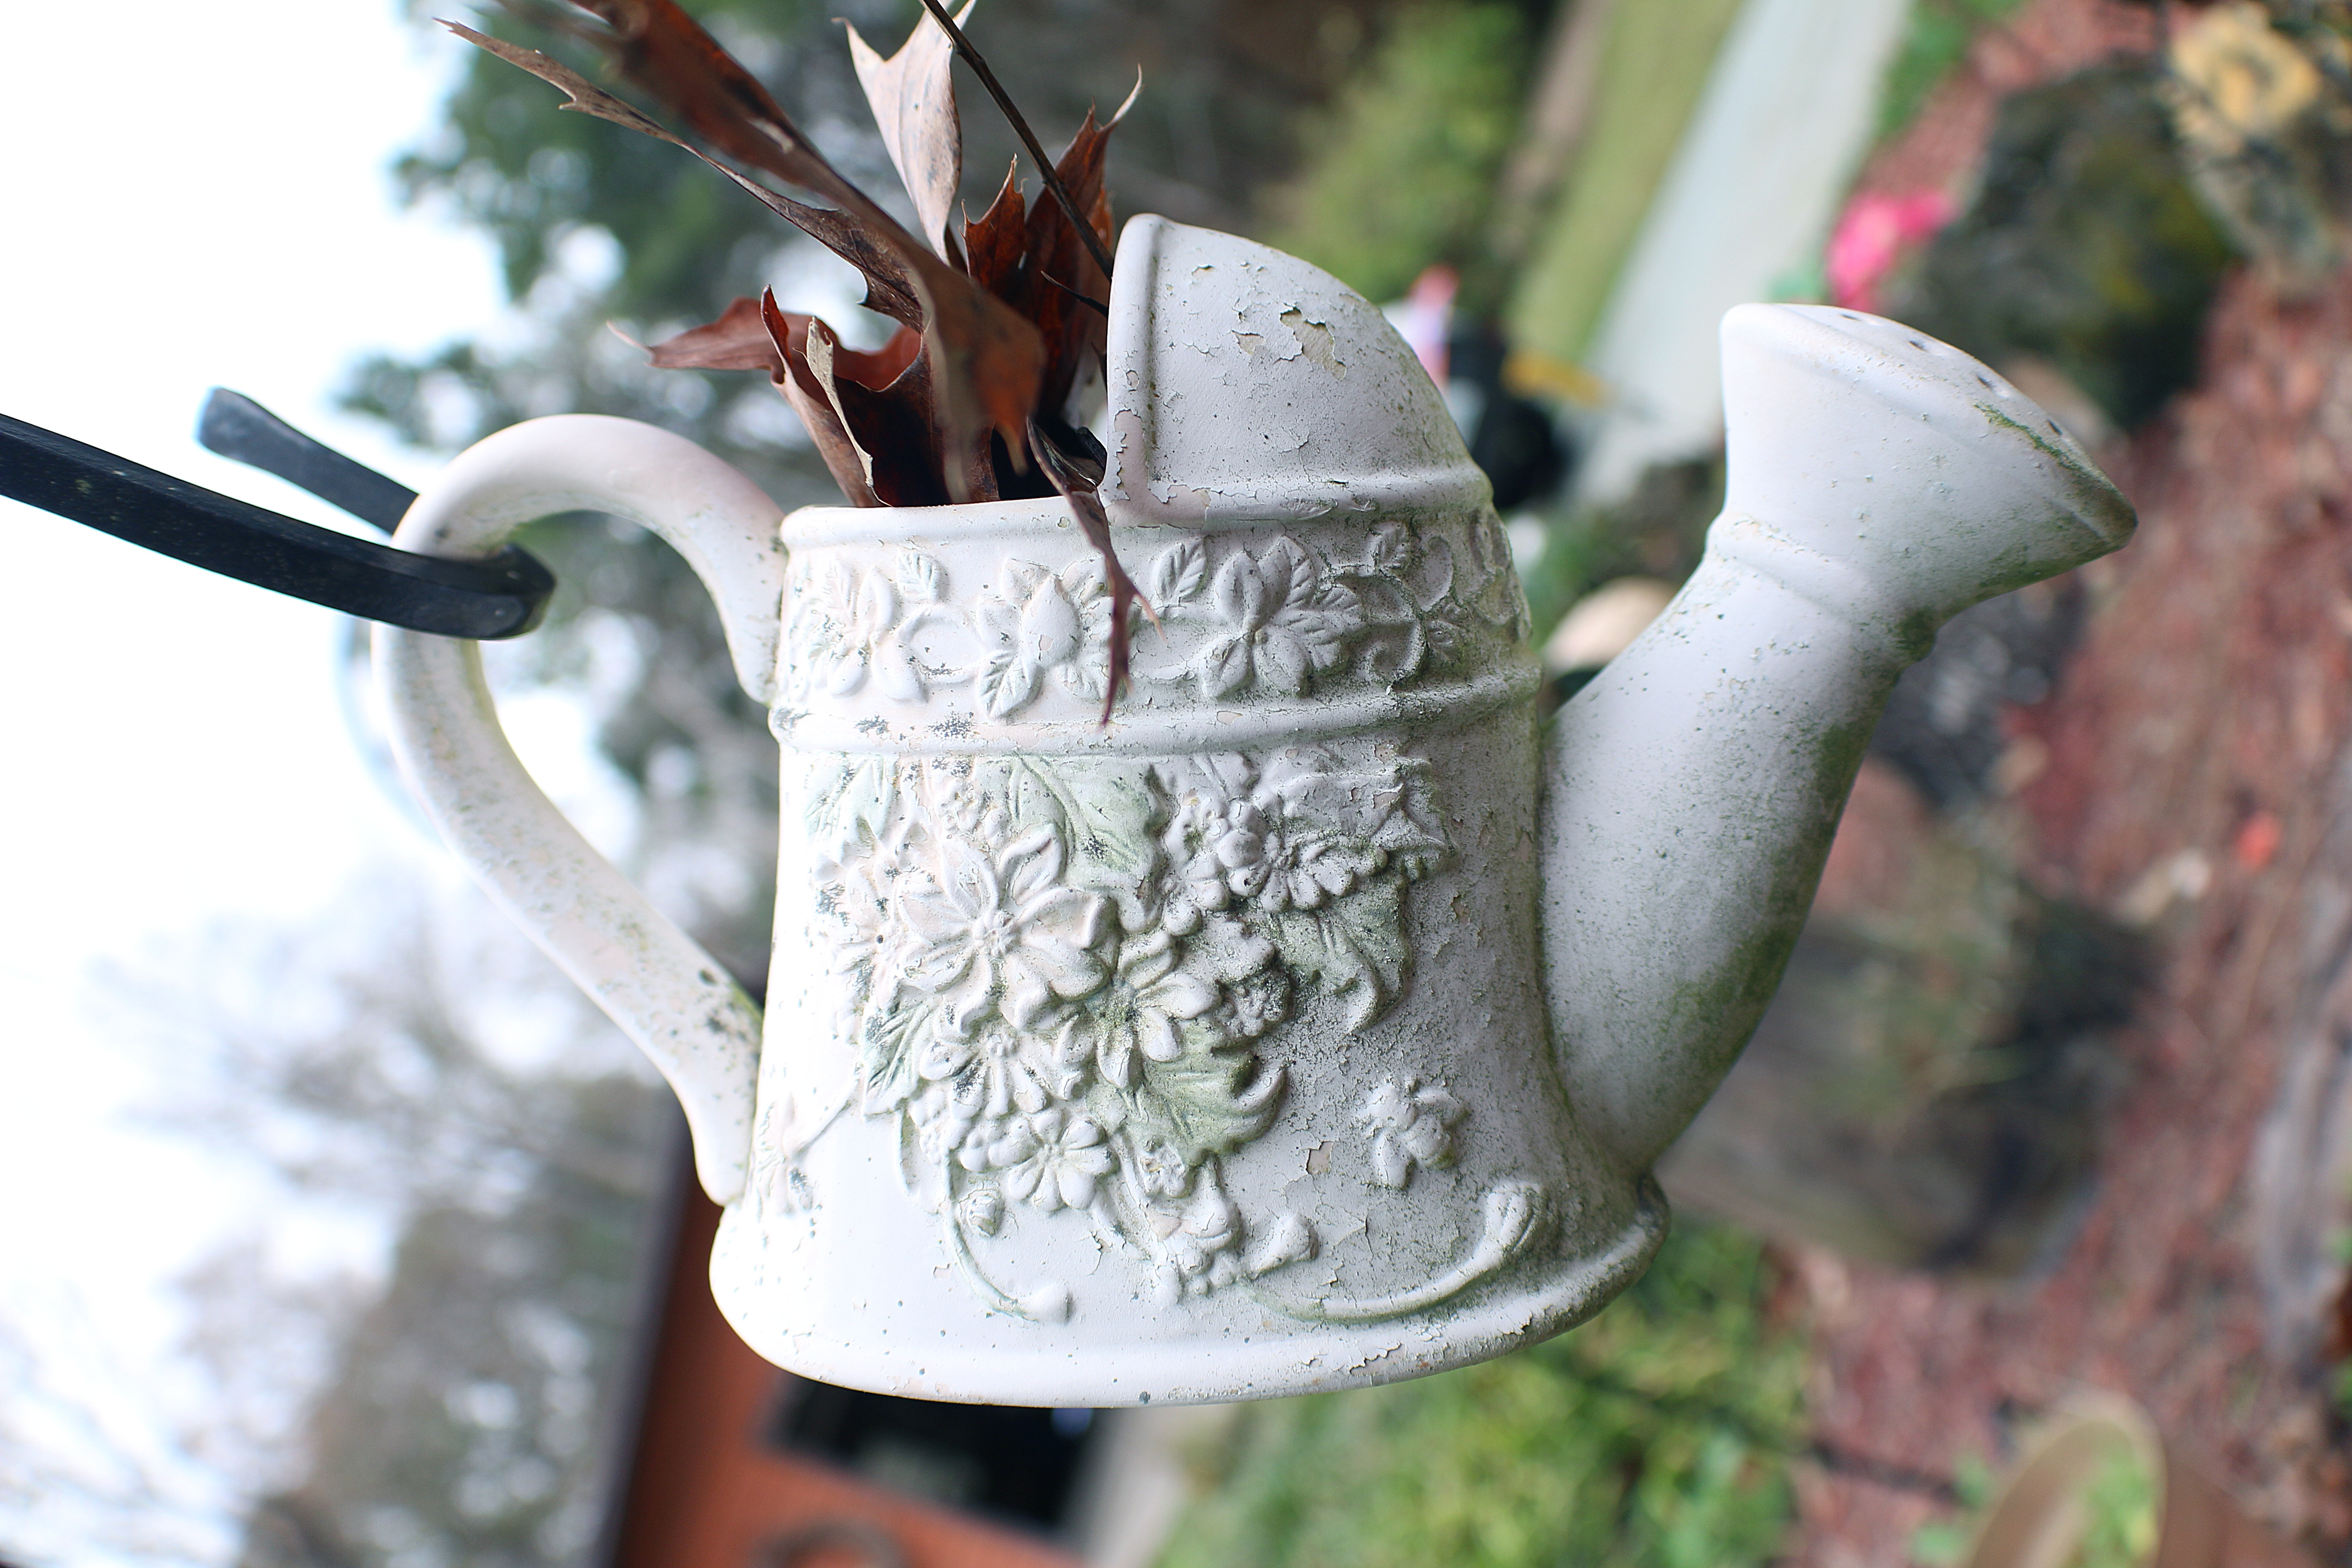
plant, leaf, flower, spring, flora